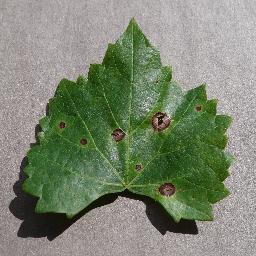
Label: Grape___Black_rot